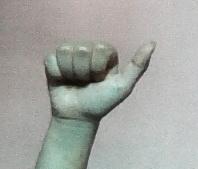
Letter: dhad